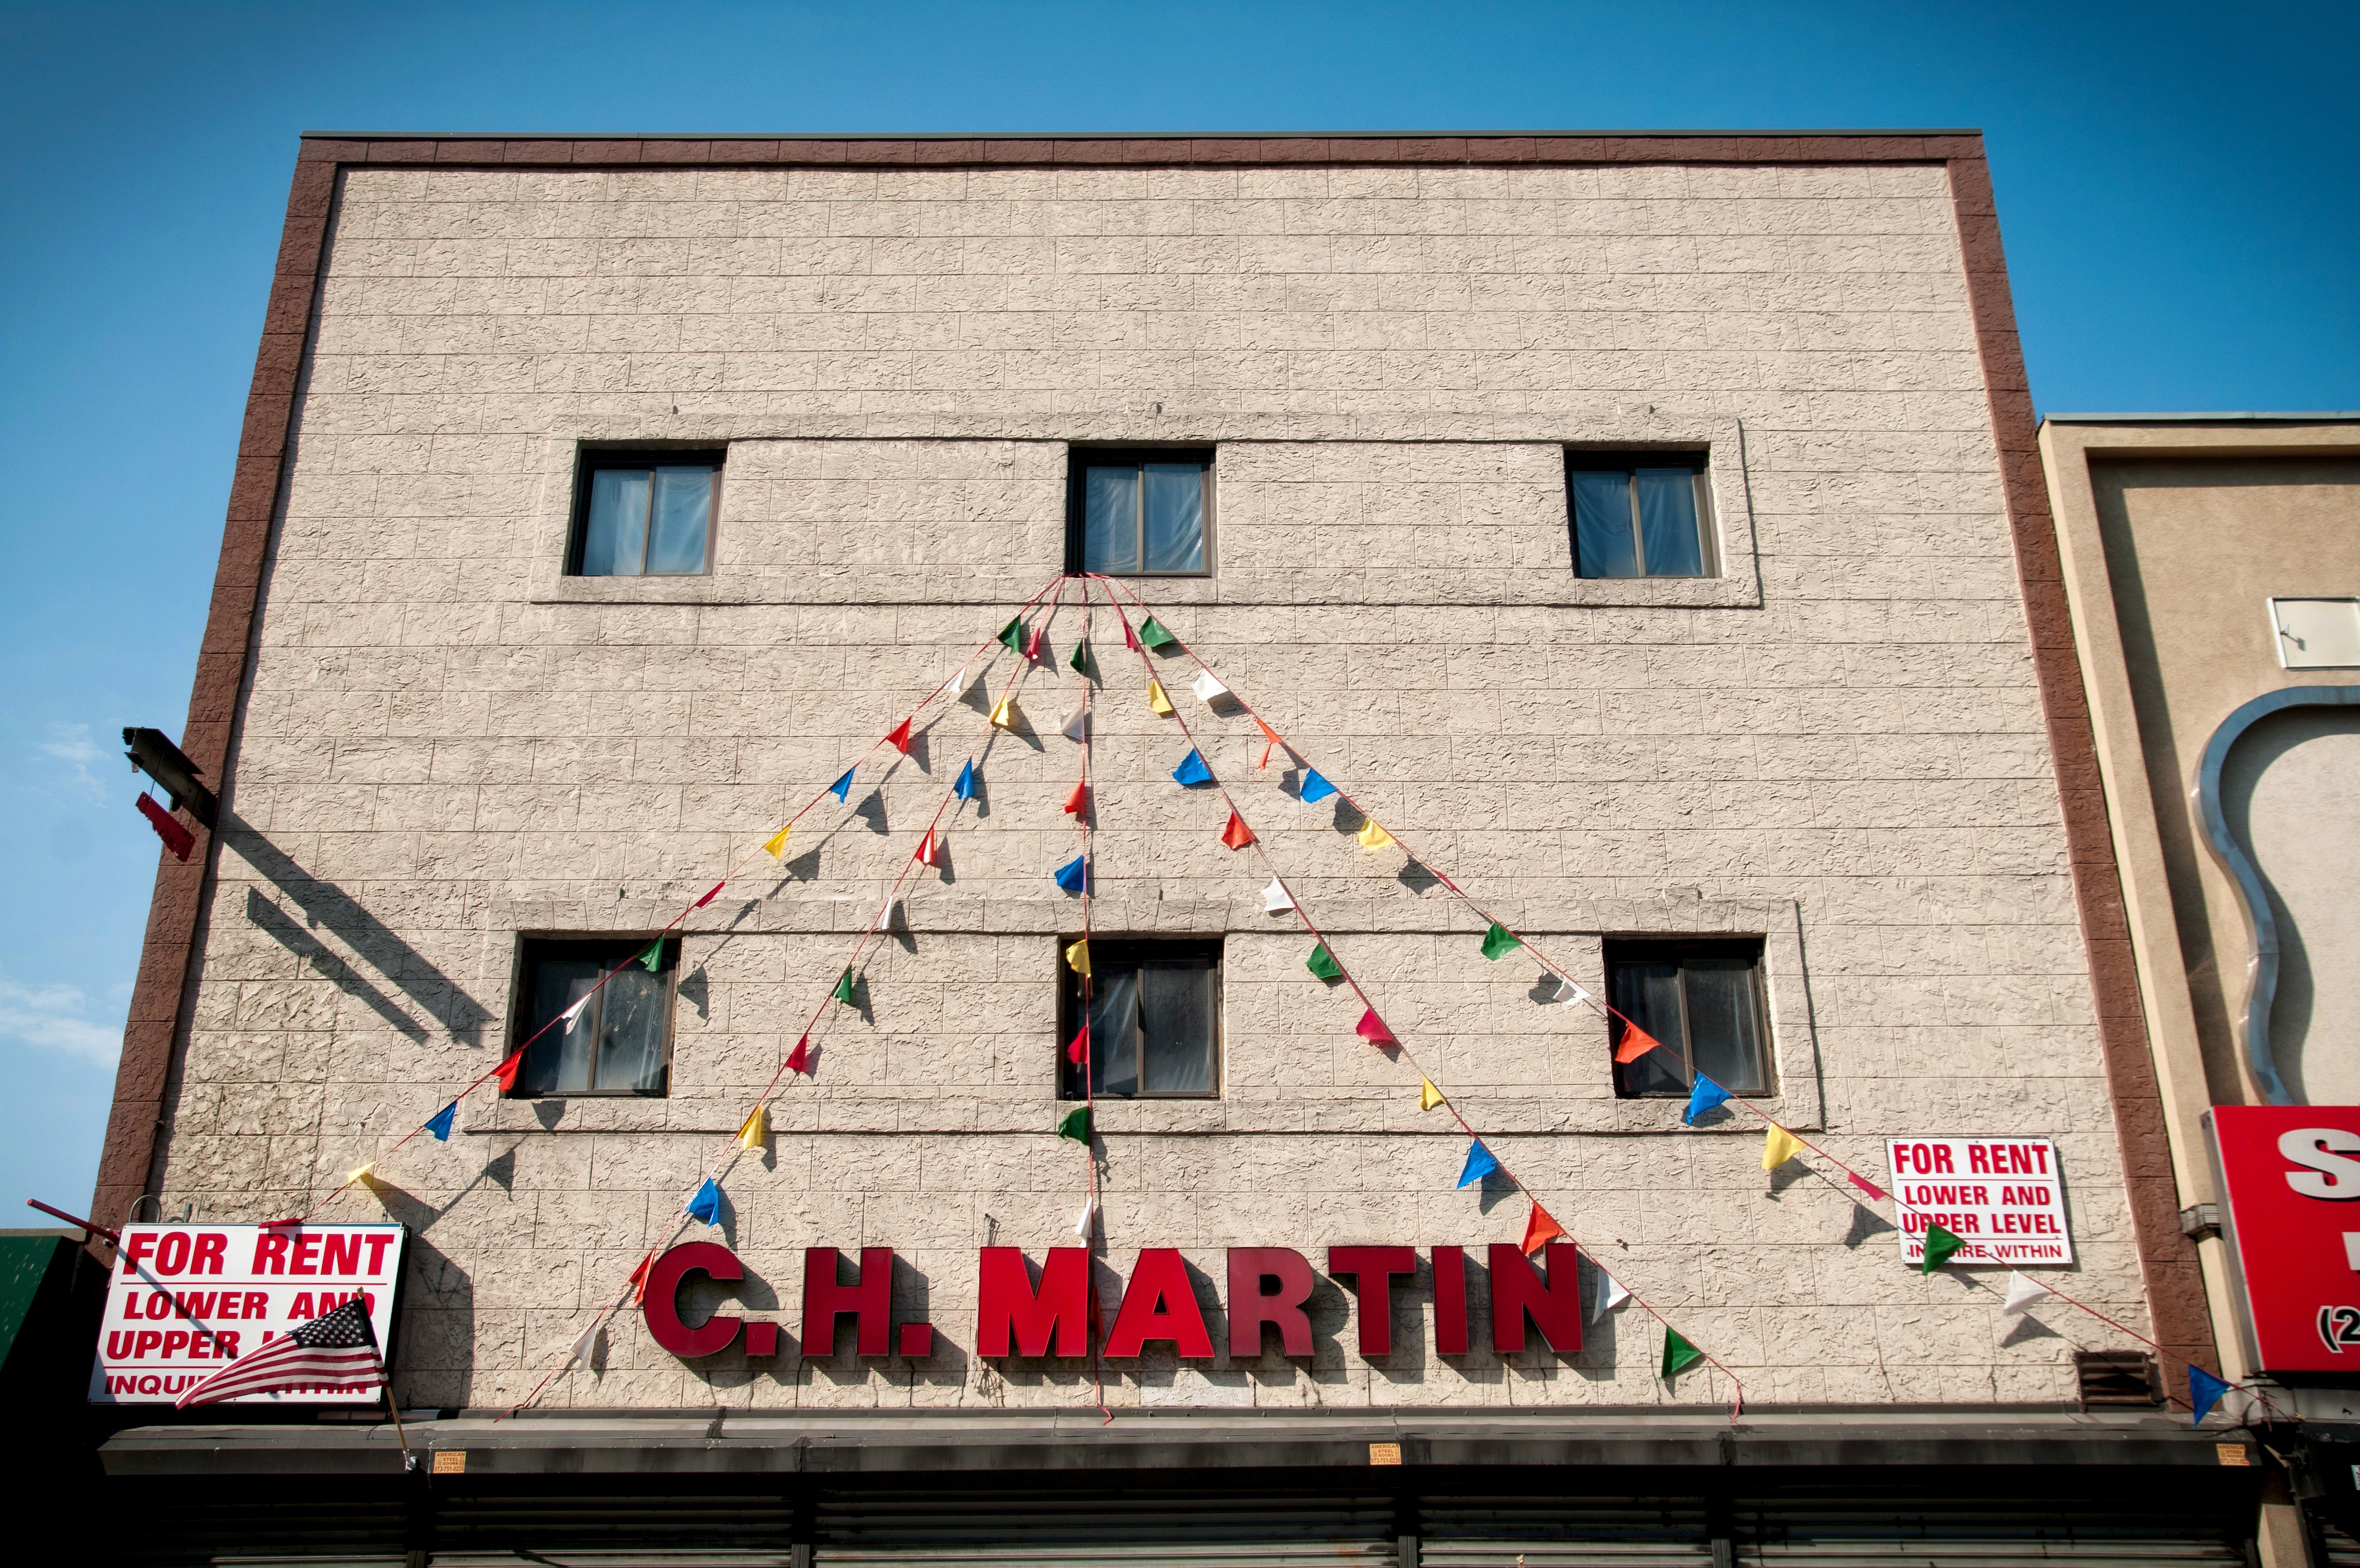
window, wall, color, facade, art, mural, urban area